Cha Kyung-bok

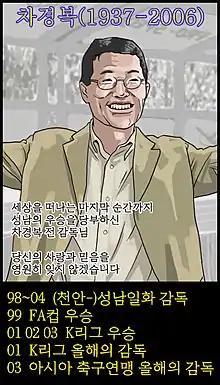
Caricature of Cha by webtoon creator Shadarapa

Cha Kyung-bok (10 January 1937 – 31 October 2006) was a South Korean football manager.